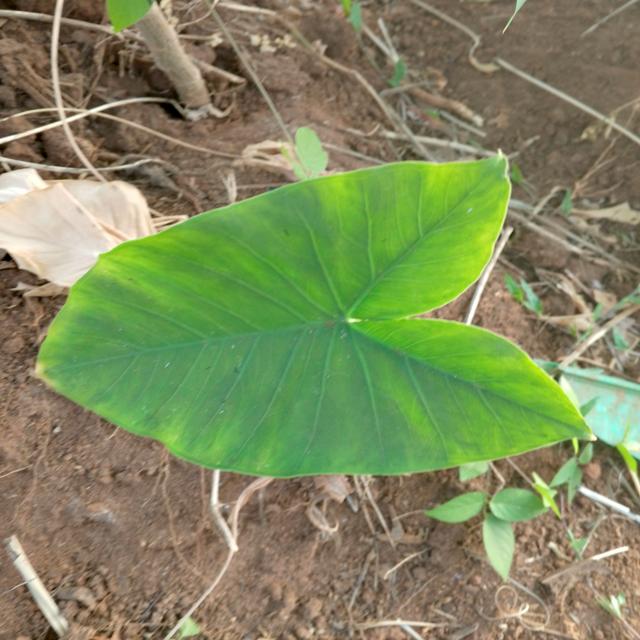
Label: Healthy